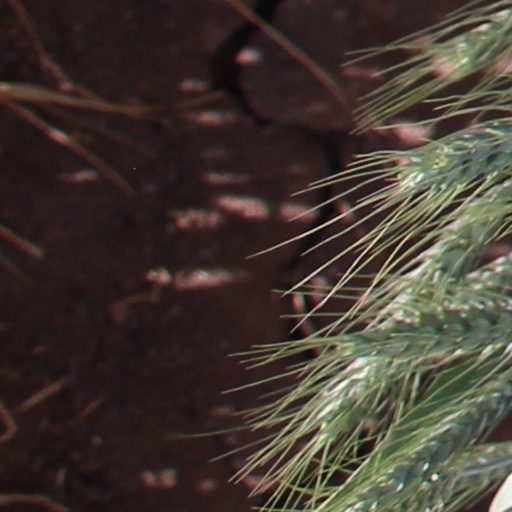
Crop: wheat